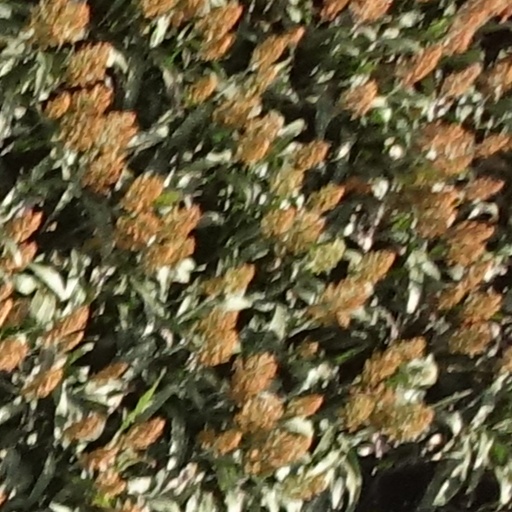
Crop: sorghum